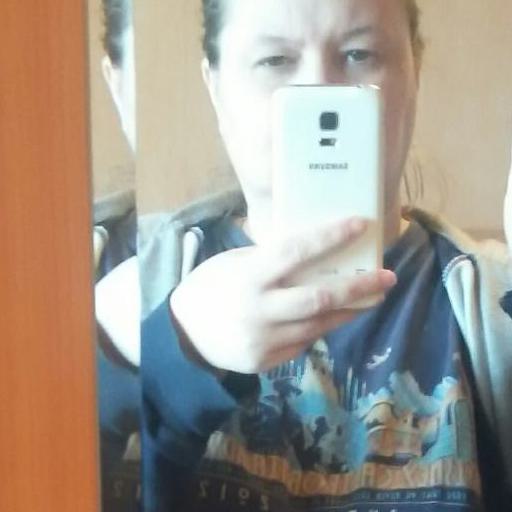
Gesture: no_gesture